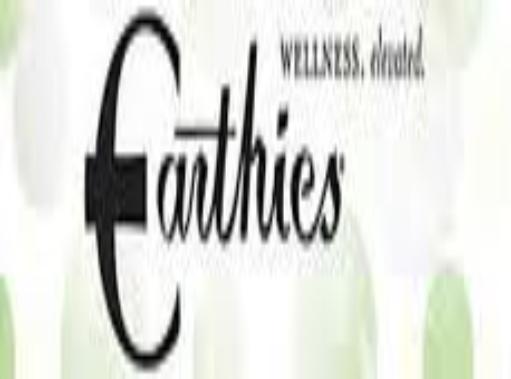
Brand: Earthies
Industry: Clothes